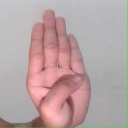
अक्षर: ब